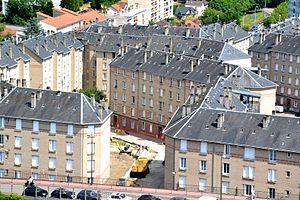
La cité des Coutures vue depuis le campanile de la gare de Limoges.
La liste des édifices labellisés « Patrimoine du xxᵉ siècle » de Limoges recense les édifices ayant reçu le label « Patrimoine du xxᵉ siècle » dans la commune de Limoges, en Haute-Vienne. Au 27 août 2015, ils sont vingt-quatre sur les trente-deux que compte le département.
La cité des Coutures est un ensemble de logement social de la ville de Limoges, construit par Roger Gonthier, architecte de la gare de Limoges-Bénédictins à proximité et à la même époque que celle-ci alors que la ville est marquée par une forte activité industrielle aux XIXᵉ et XXᵉ siècles. La construction de la cité s'inscrit d'ailleurs dans une grande vague d'édification de logements sociaux à Limoges, qui s'étale sur toute la première moitié du XXᵉ siècle, alors que l'industrie de la chaussure et de la porcelaine sont encore très puissantes.
Le logement social est, en France, le logement destiné, à la suite d'une initiative publique ou privée, à des personnes à revenus modestes qui ont des difficultés à se loger sur le marché libre. L'expression concerne à la fois la construction de logements, l’occupation et la gestion de ce patrimoine. Le logement social est issu du logement ouvrier qui existe sous différentes formes : logement collectif, groupé, individuel. Fin 2008, la proportion de logements locatifs sociaux dans le parc de résidences principales était de 17 %, le nombre de logements sociaux étant de 4,3 millions.